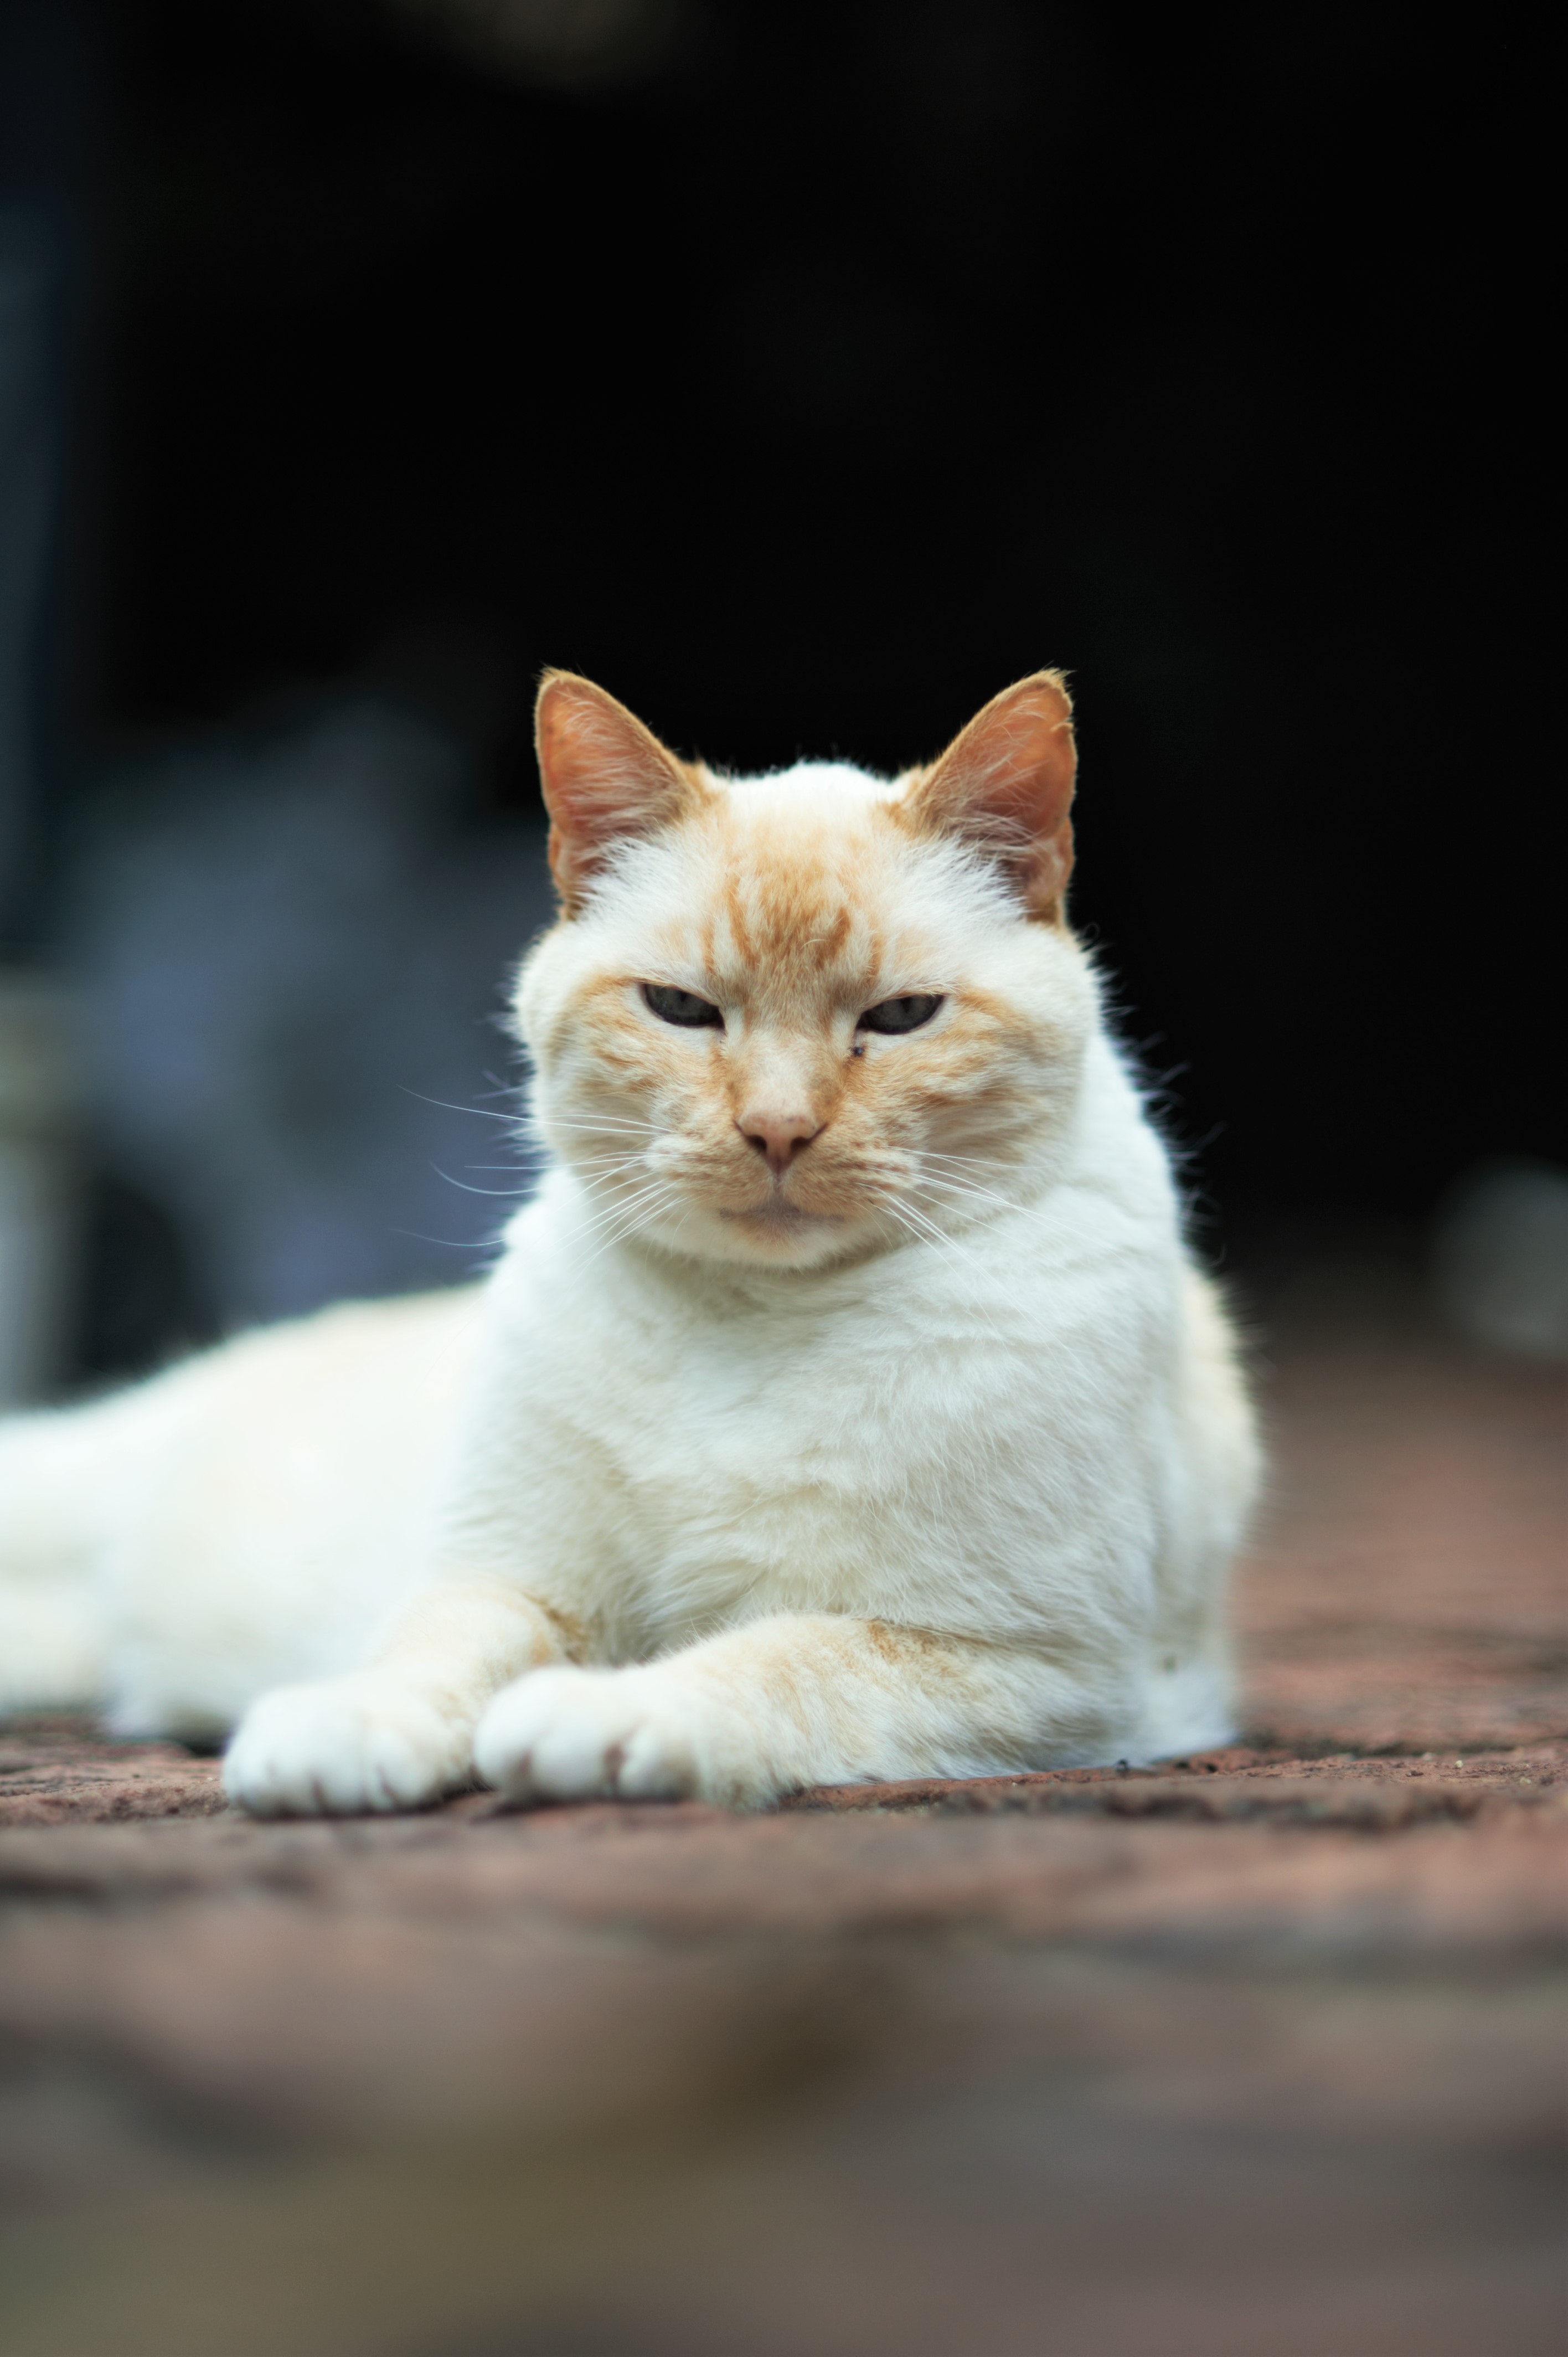
cat, eye, felidae, carnivore, small to medium sized cats, whiskers, fawn, wood, snout, tree, tail, fur, paw, domestic short haired cat, wildlife, grass, sitting, terrestrial animal, sand